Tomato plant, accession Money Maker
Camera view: vertical (180 deg); turntable rotation: 60 degrees
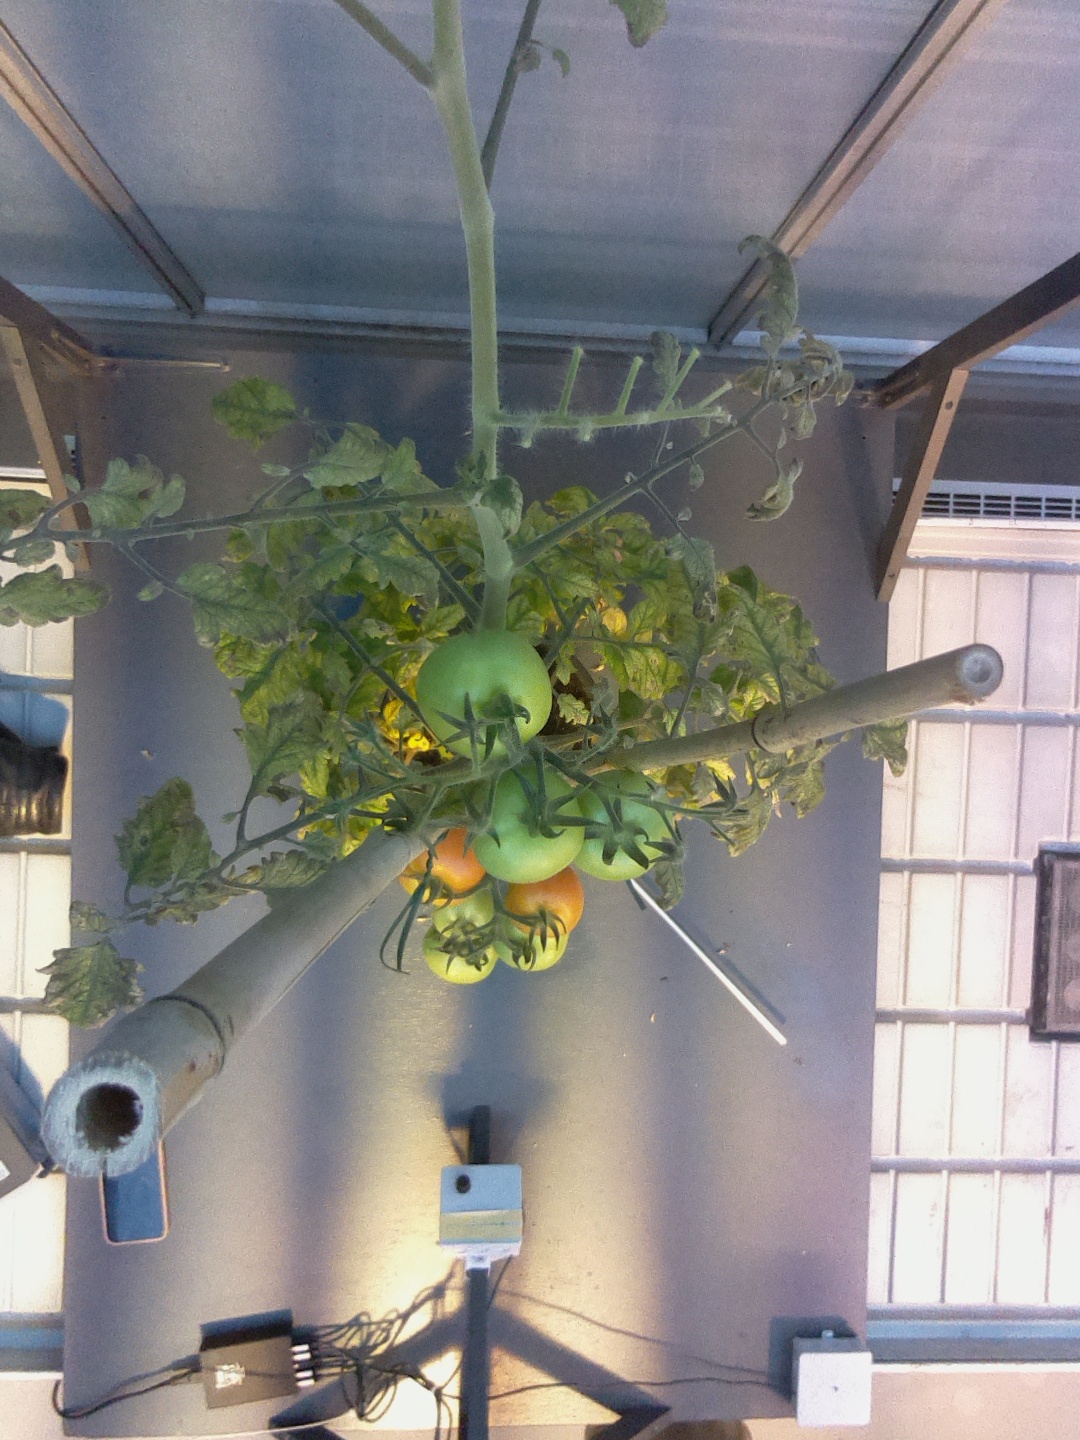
BBCH growth stage 80: fruits start showing typical ripe color (orange -> red)